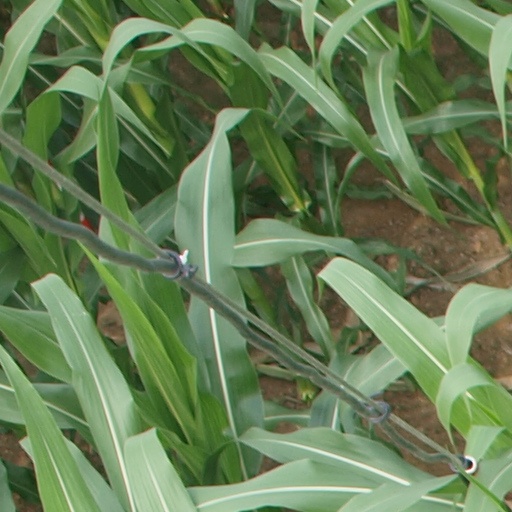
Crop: maize; corn